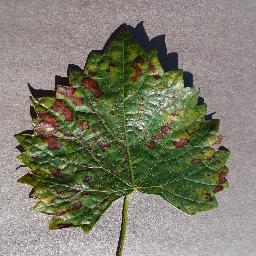
Label: Grape___Esca_(Black_Measles)